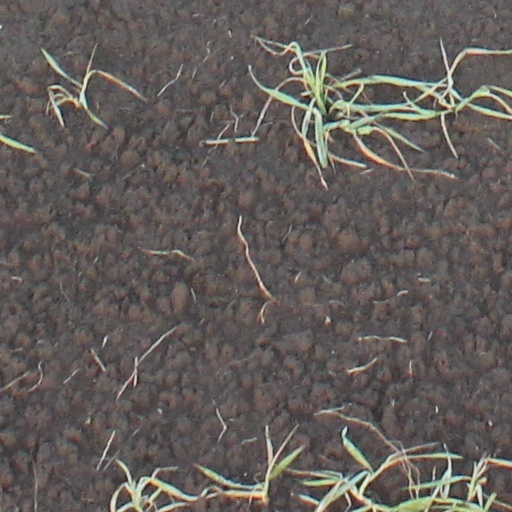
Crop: wheat